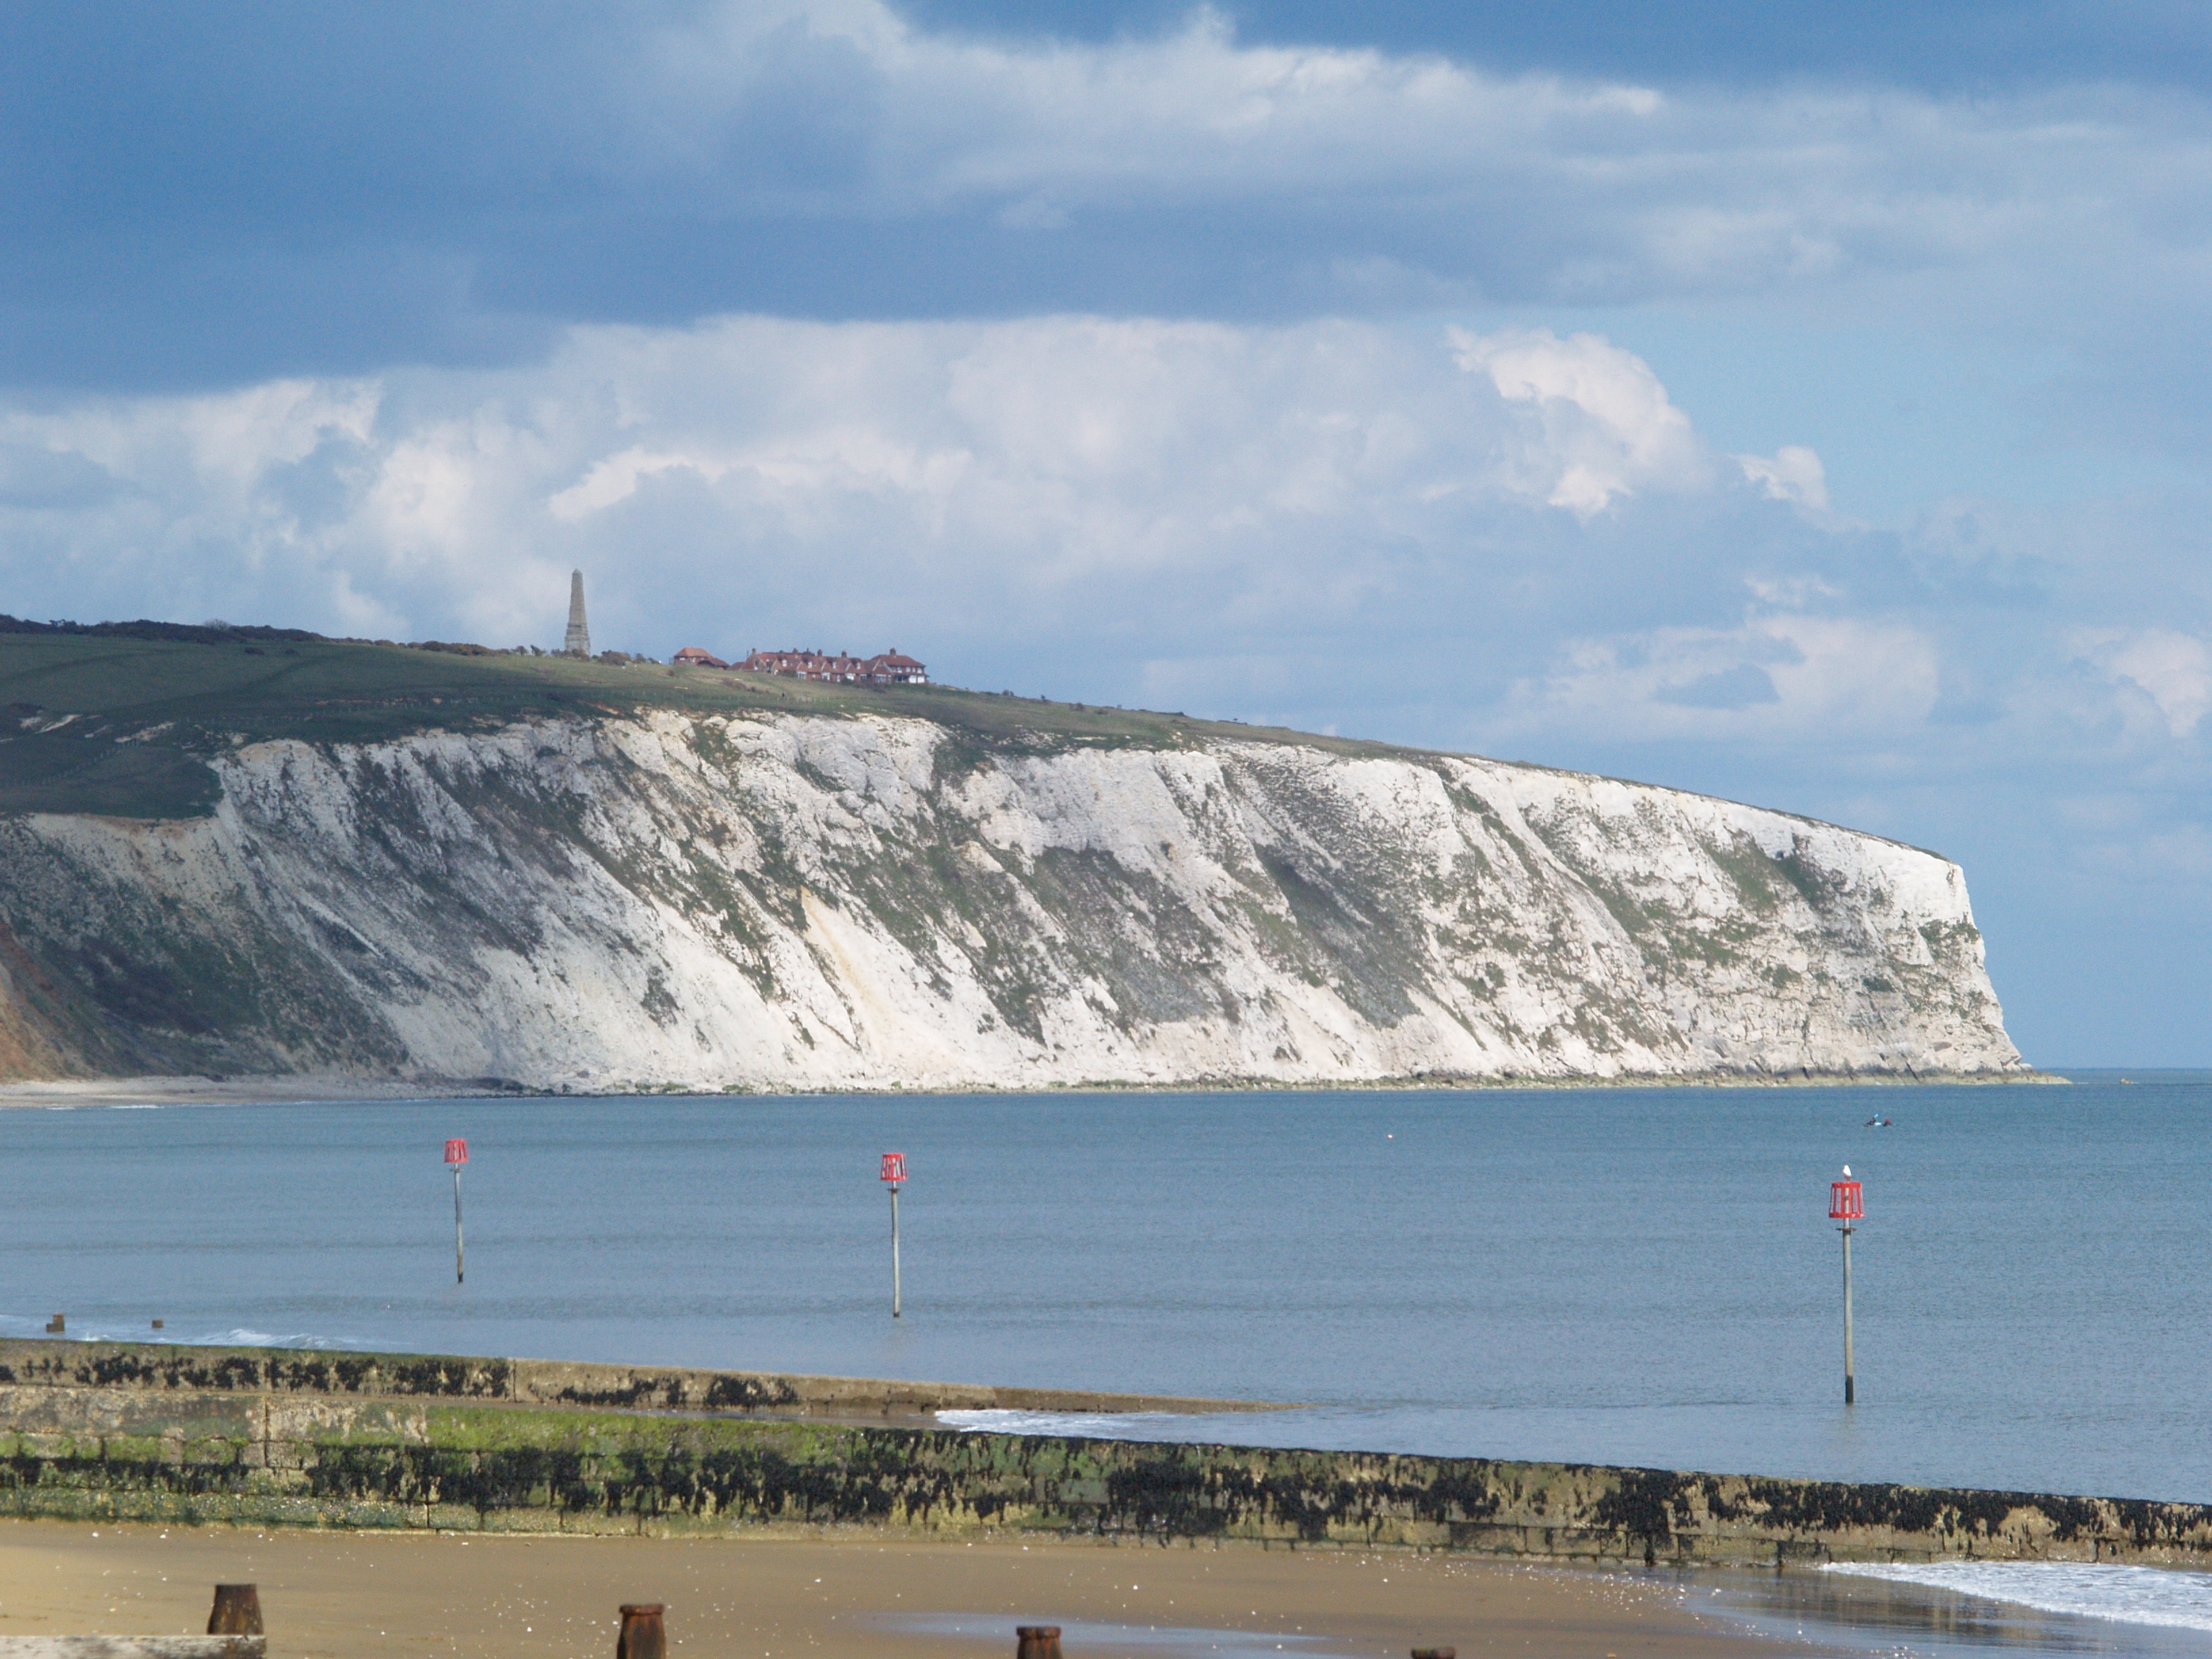
beach, landscape, sea, coast, water, sand, ocean, cloud, shore, wave, view, wind, coastal, summer, vacation, tourist, travel, coastline, cliff, seaside, ice, vehicle, natural, seascape, holiday, bay, island, fjord, reservoir, arctic, tourism, terrain, body of water, uk, england, sandy, sunny, west, cliffs, beaches, english, britain, cape, isle of wight, wind wave